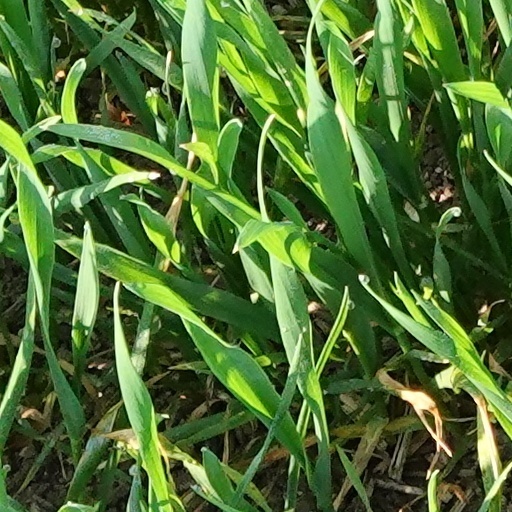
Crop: wheat